Freddie Spencer

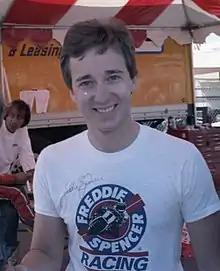
Spencer at Laguna Seca Raceway in 1985

Frederick Burdette Spencer (born December 20, 1961), is an American former professional motorcycle road racer. He competed in the FIM Grand Prix motorcycle racing world championships between 1980 and 1993, most prominently as a member of the Honda factory racing team where he was a three-time world champion. Nicknamed Fast Freddie, Spencer is regarded as one of the most accomplished motorcycle racers of the early 1980s.